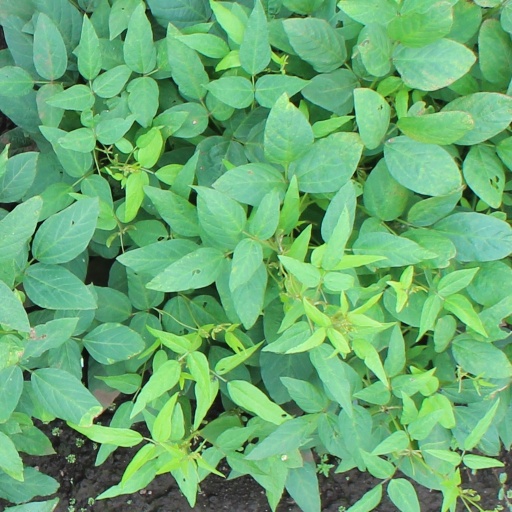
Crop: soybean